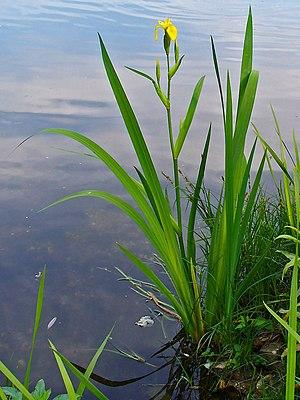
Iris pseudacorus, l'iris des marais, iris faux acore ou iris jaune est une plante herbacée vivace, de marais ou bord de l'eau, de la famille des Iridacées.
Les massettes ou Typha sont des plantes monocotylédones, également appelées quenouilles, typiques des bords des eaux calmes, des fossés, des lacs, des marais et plus généralement dans les milieux humides. Elles poussent en colonies denses. Typha est l'un des deux ou trois genres de la famille des Typhacées.